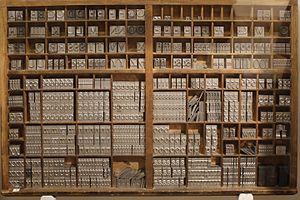
Casse de typographe, Grandjean au musée Champollion
Une coquille est une erreur de composition en typographie, consistant à mettre un caractère à la place d’un autre.